Uda Devi

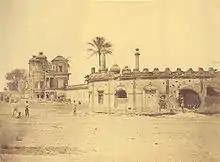
Exterior of the Sikandar Bagh

Uda Devi took part in the Battle of Sikandar Bagh in November 1857. After issuing instructions to her battalion, she climbed up a pipal tree and began shooting at advancing British soldiers. A British officer noted that many of the casualties had bullet wounds indicating steep, downward trajectory. Suspecting a hidden sniper, he ordered his officers to fire at the trees and dislodged a rebel who fell to the ground dead. Upon investigation, the sniper was revealed as Uda Devi Pasi. William Forbes-Mitchell, in "Reminiscences of the Great Mutiny," writes of Uda Devi: "She was armed with a pair of heavy old-pattern cavalry pistols, one of which was in her belt still loaded, and her pouch was still about half full of ammunition, while from her perch in the tree, which had been carefully prepared before the attack, she had killed more than half-a-dozen men." The Pasis of Pilibhit, in particular, come together on November 16 every year to commemorate the anniversary of Uda Devi Pasi's martyrdom.